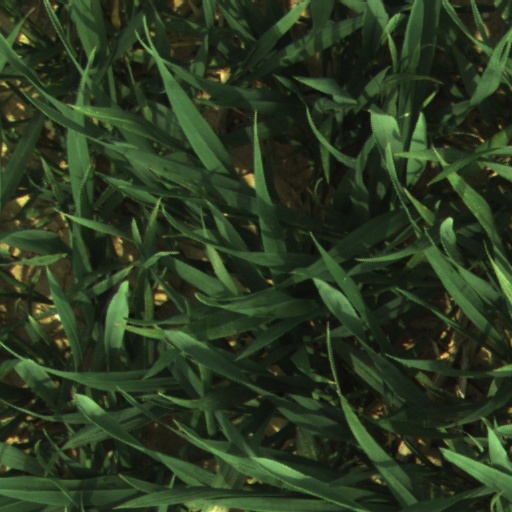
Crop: wheat